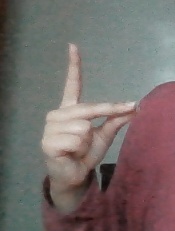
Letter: ta